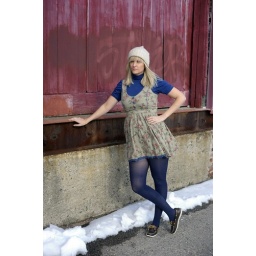
knit hat botanical beauty dress in olive blue short sleeve turtleneck blue tights brown sperrys